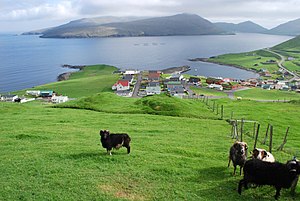
Baglhólmur
Porkeri og Vágsfjørður. Baglhólmur ses længst mod syd til venstre for mundingen.
Baglhólmur er en holm på Færøerne, beliggende udenfor Víkarbyrgi på østkysten af Suðuroy.